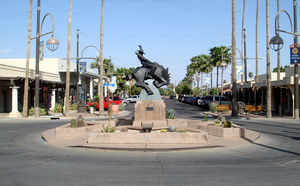
Scottsdale
Scottsdale Arts District
Scottsdale er en amerikansk by, der ligger i Maricopa County i delstaten Arizona. Scottsdale var sidst i 1800-tallet en beboet diligencestation. I dag er stedet forstad til Phoenix og er et populær vinterbesøgsområde og kunstcenter. Den vigtigste indtægtskilde er produktion af elektronisk udstyr og tøj.